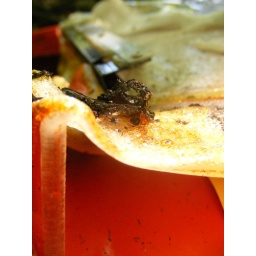
An beaten, broken, melted newspaper box that we found in a forest. This was a detail of the melted glass/plastic.